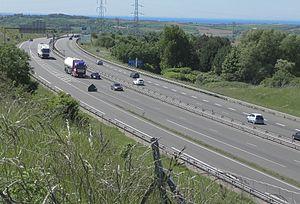
L'autoroute française A16, à hauteur de Saint-Martin-Boulogne (Pas-de-Calais)
La route européenne 402 est une route reliant Calais au Mans en passant par Rouen.
L'autoroute française A16, baptisée L'Européenne, relie la Francilienne dans le nord de la région parisienne au niveau de l'échangeur de la Croix Verte à la frontière avec la Belgique à hauteur de Bray-Dunes dans le département du Nord. Elle dessert successivement Beauvais, Amiens, Abbeville, Boulogne-sur-Mer, Calais et Dunkerque en région Hauts-de-France, et se prolonge ensuite par l'autoroute belge A18 vers Ostende et Bruges. Elle reprend en cela une grande partie de l'itinéraire de l'ancienne RN 1. Sa longueur est de 312 km. Elle longe le littoral de la Manche à partir d'Abbeville, puis celui de la Mer du Nord à partir de Calais jusqu'à la frontière belge. La portion entre Dunkerque et Abbeville fait partie de la route des Estuaires, qui continue ensuite vers Rouen par l'A28.